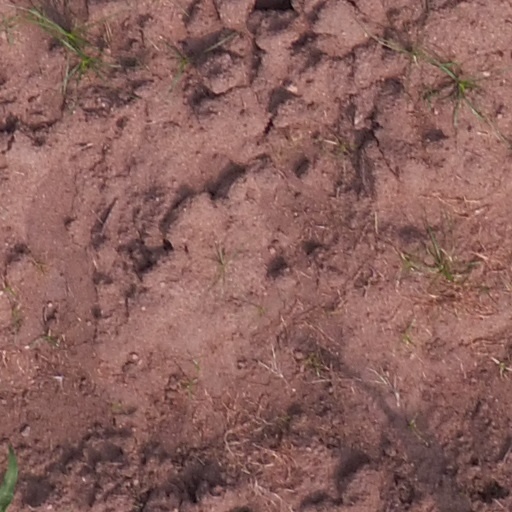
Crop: maize; corn